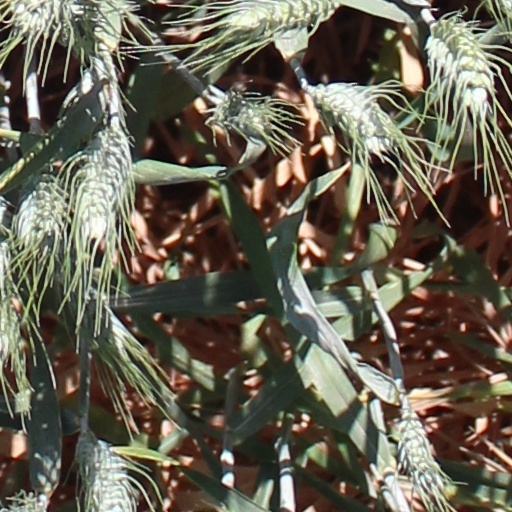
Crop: wheat